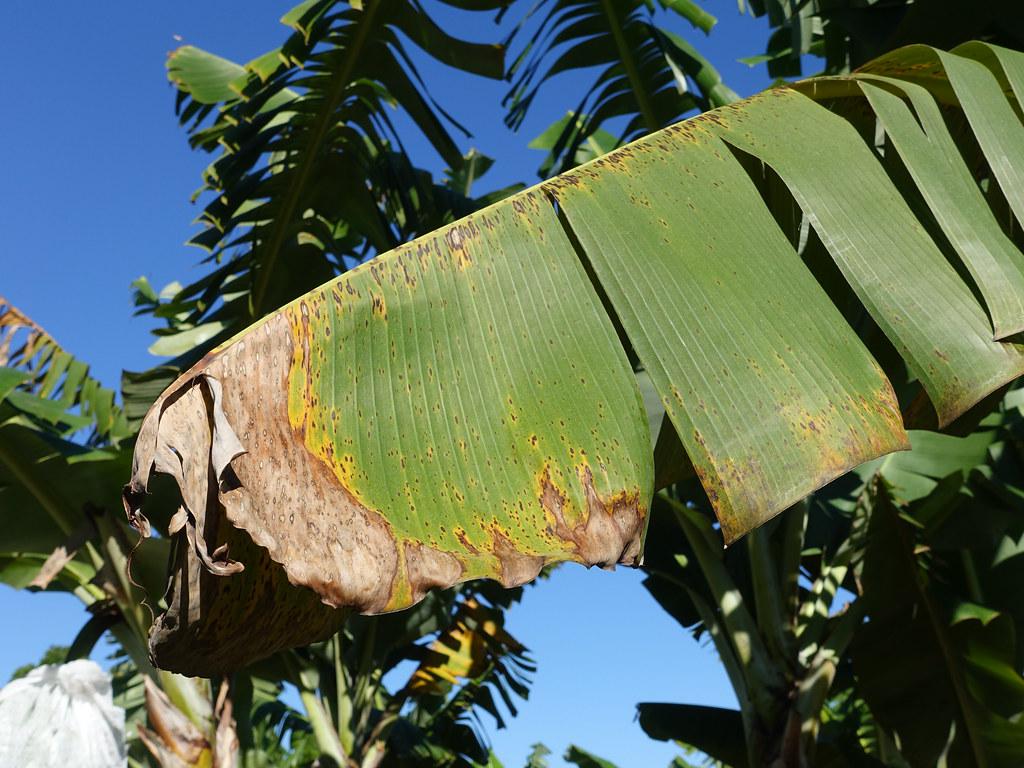
Plant: Banana
Disease: banana black leaf streak